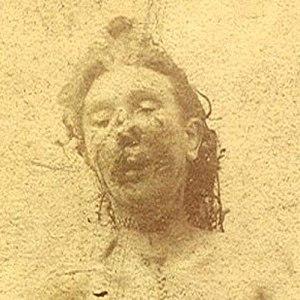
Les meurtres de Whitechapel, au nombre de onze, furent commis sur des femmes du district londonien élargi de Whitechapel, entre le 3 avril 1888 et le 13 février 1891. Ces assassinats ont été attribués, sans certitude, ici à « Jack l'Éventreur », là au « tueur aux torses ». Aux fins d'enquêtes, le Metropolitan Police Service monta alors un dossier nommé « Whitechapel murders ».